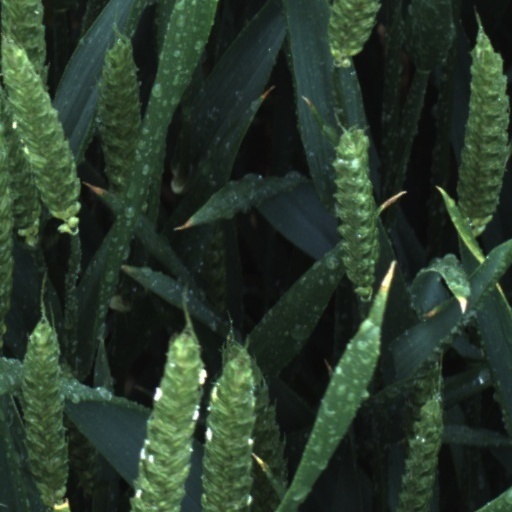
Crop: wheat